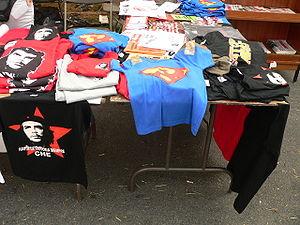
Ernesto Guevara, plus connu comme « Che Guevara » [ ʃe ɡevara] ou « le Che », né le 14 juin 1928 à Rosario en Argentine et mort exécuté le 9 octobre 1967 à La Higuera en Bolivie, à l'âge de 39 ans, est un révolutionnaire marxiste-léniniste et internationaliste argentin ainsi qu'un homme politique d'Amérique latine. Il a notamment été un dirigeant de la révolution cubaine, qu'il a théorisée et tenté d'exporter, sans succès, vers le Congo puis la Bolivie où il trouve la mort.